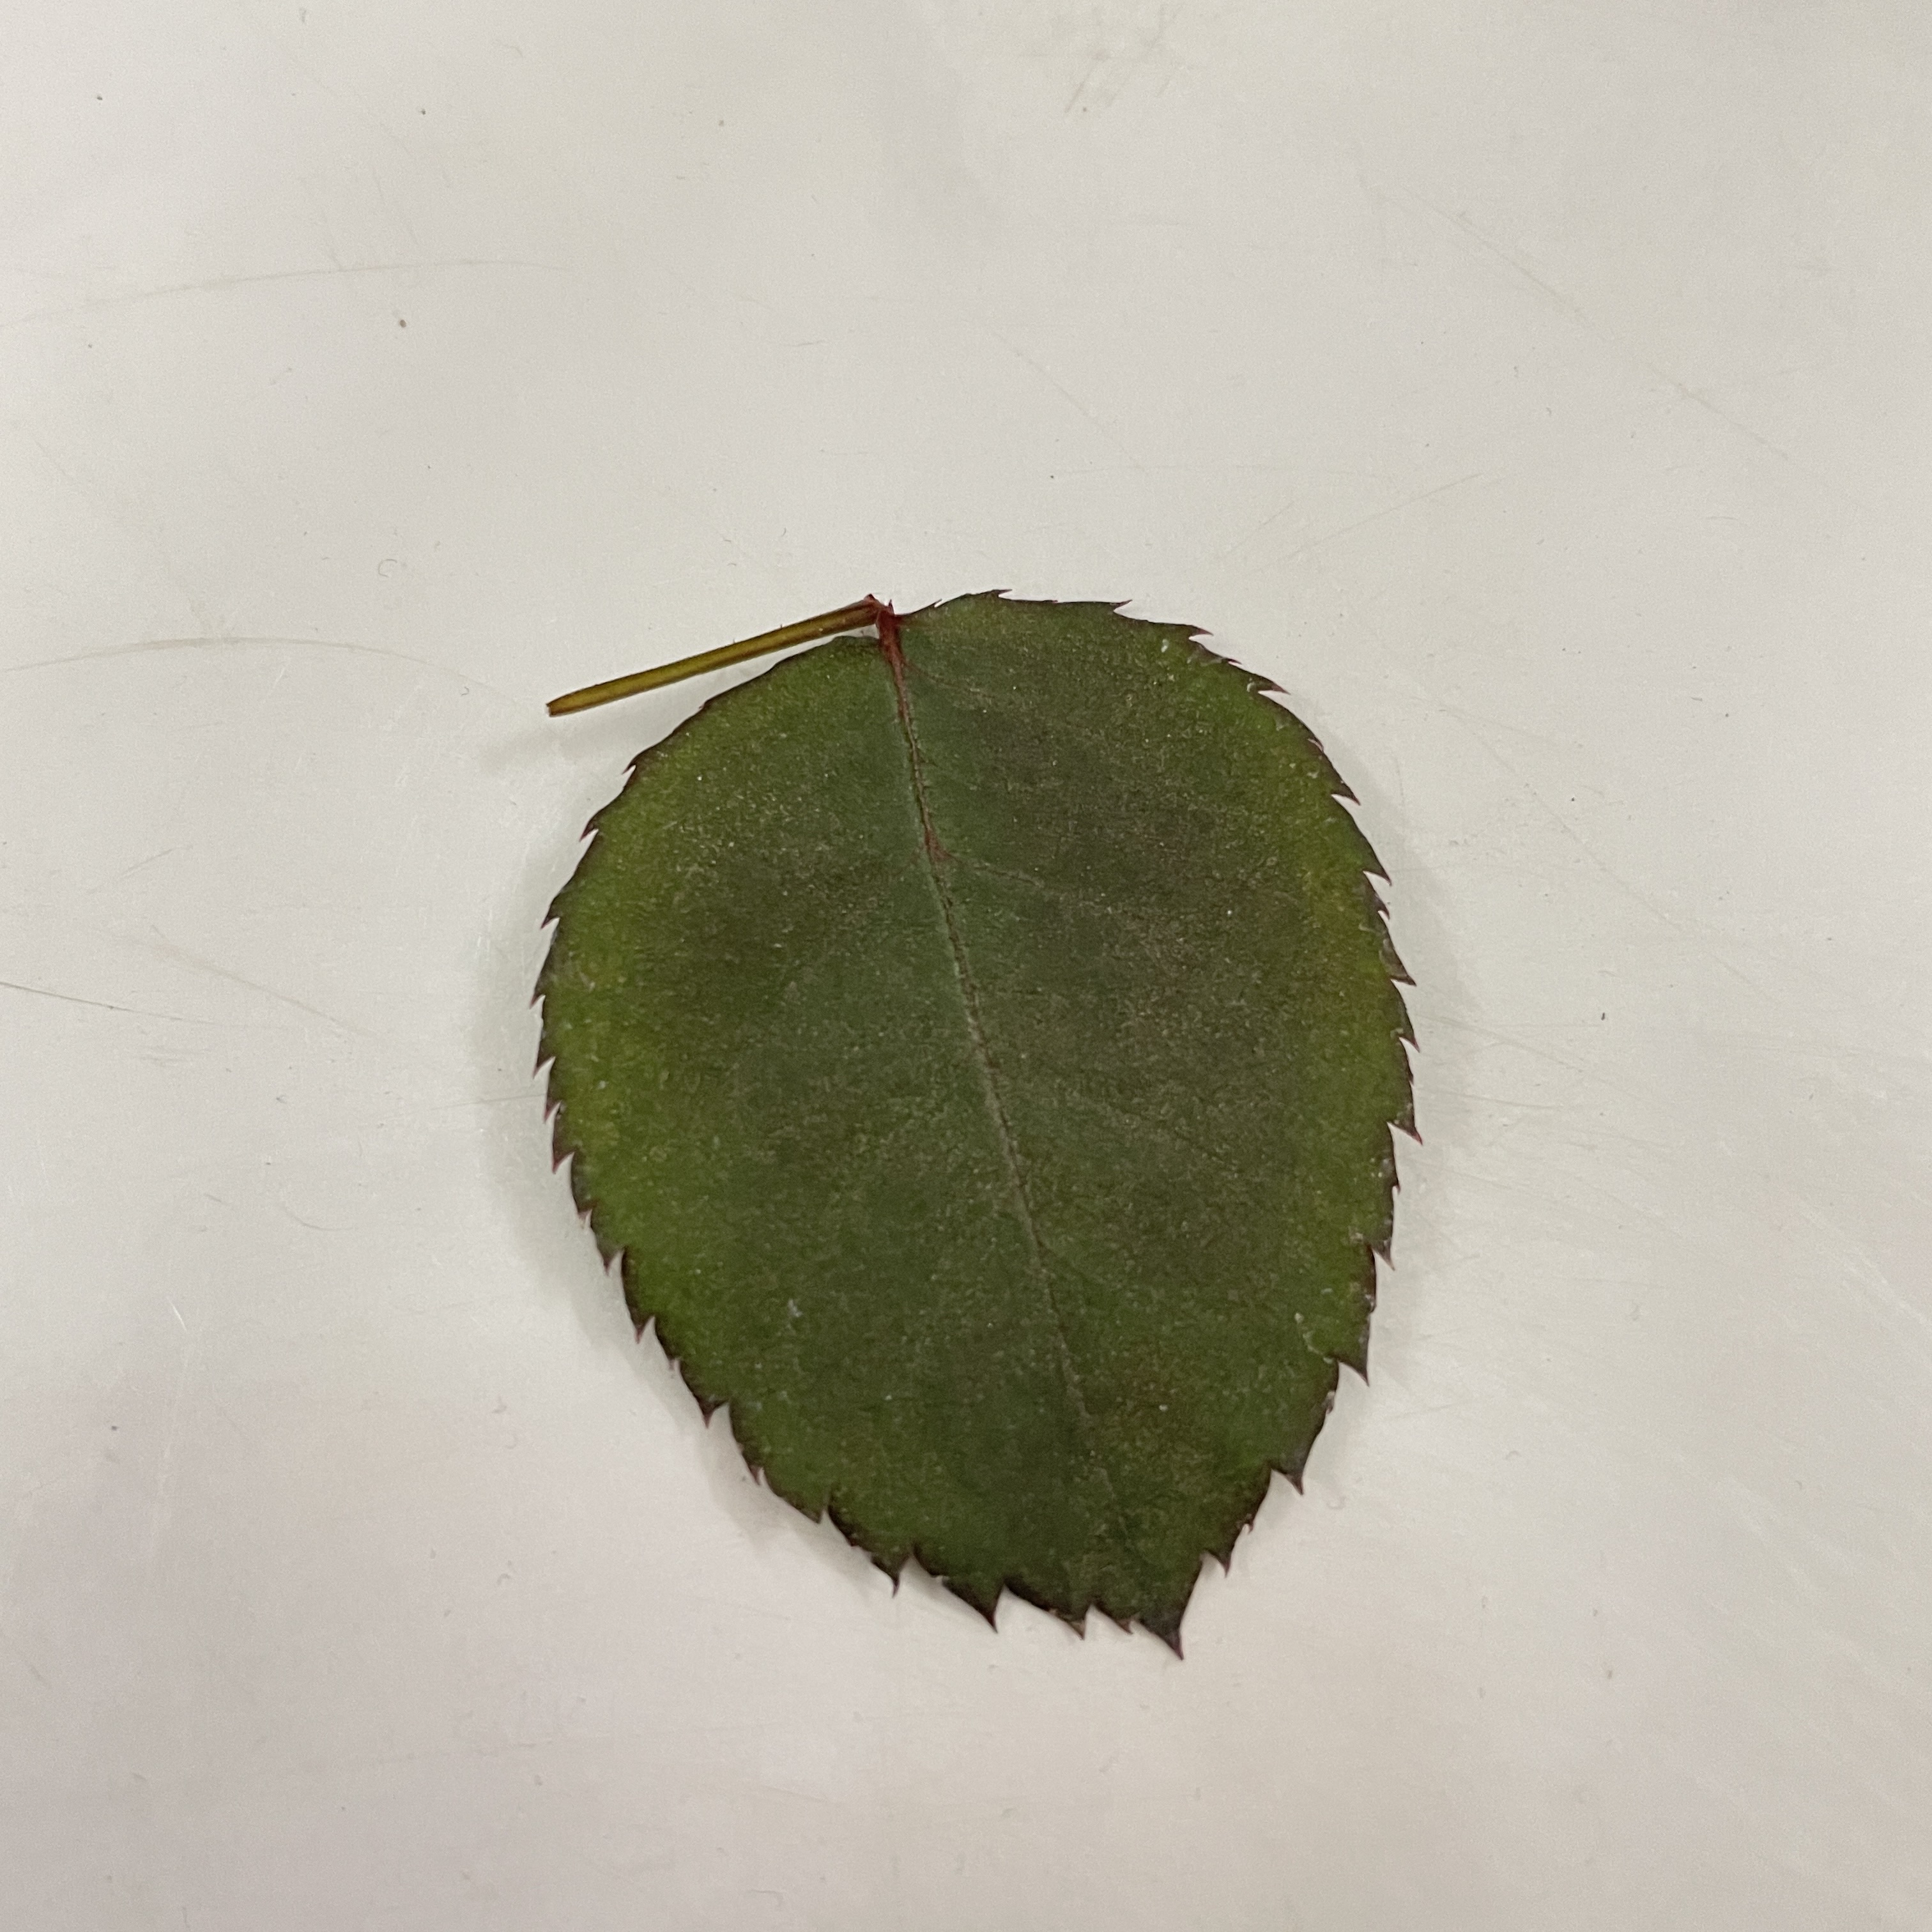
Label: Healthy Leaf